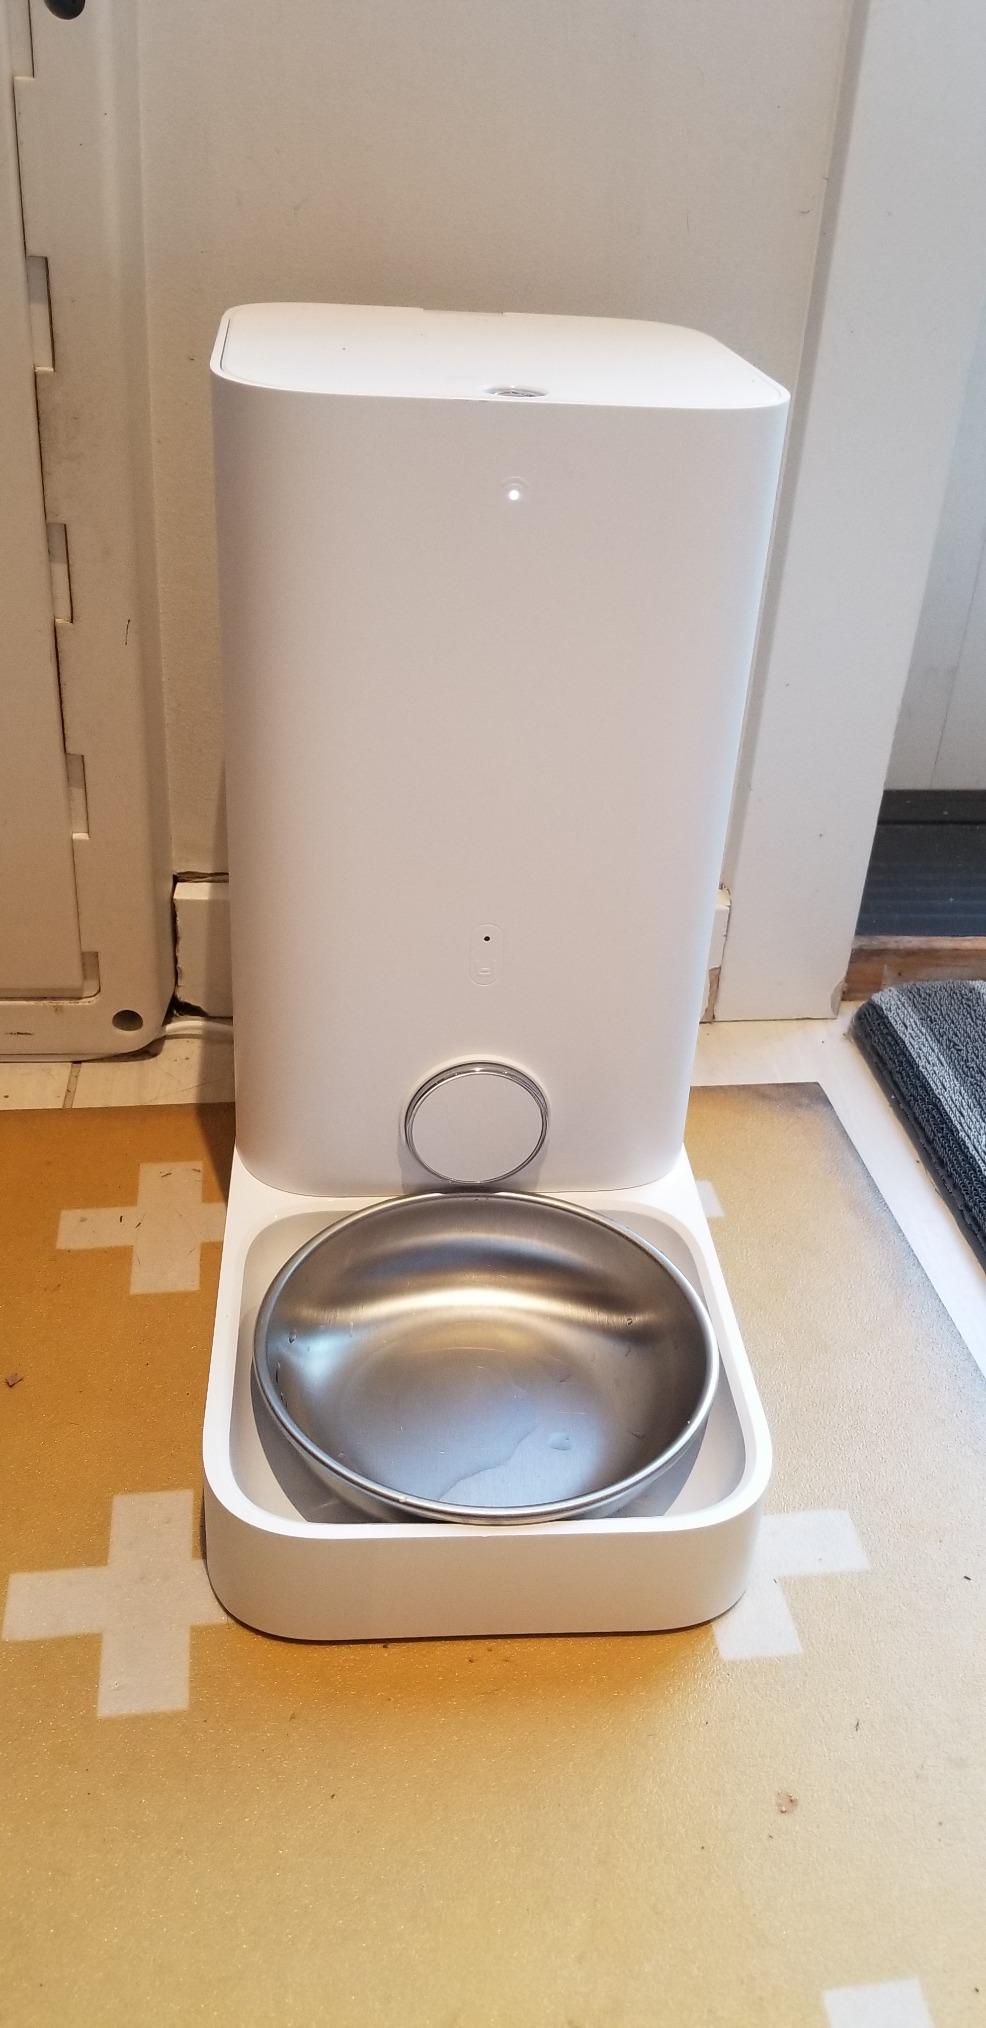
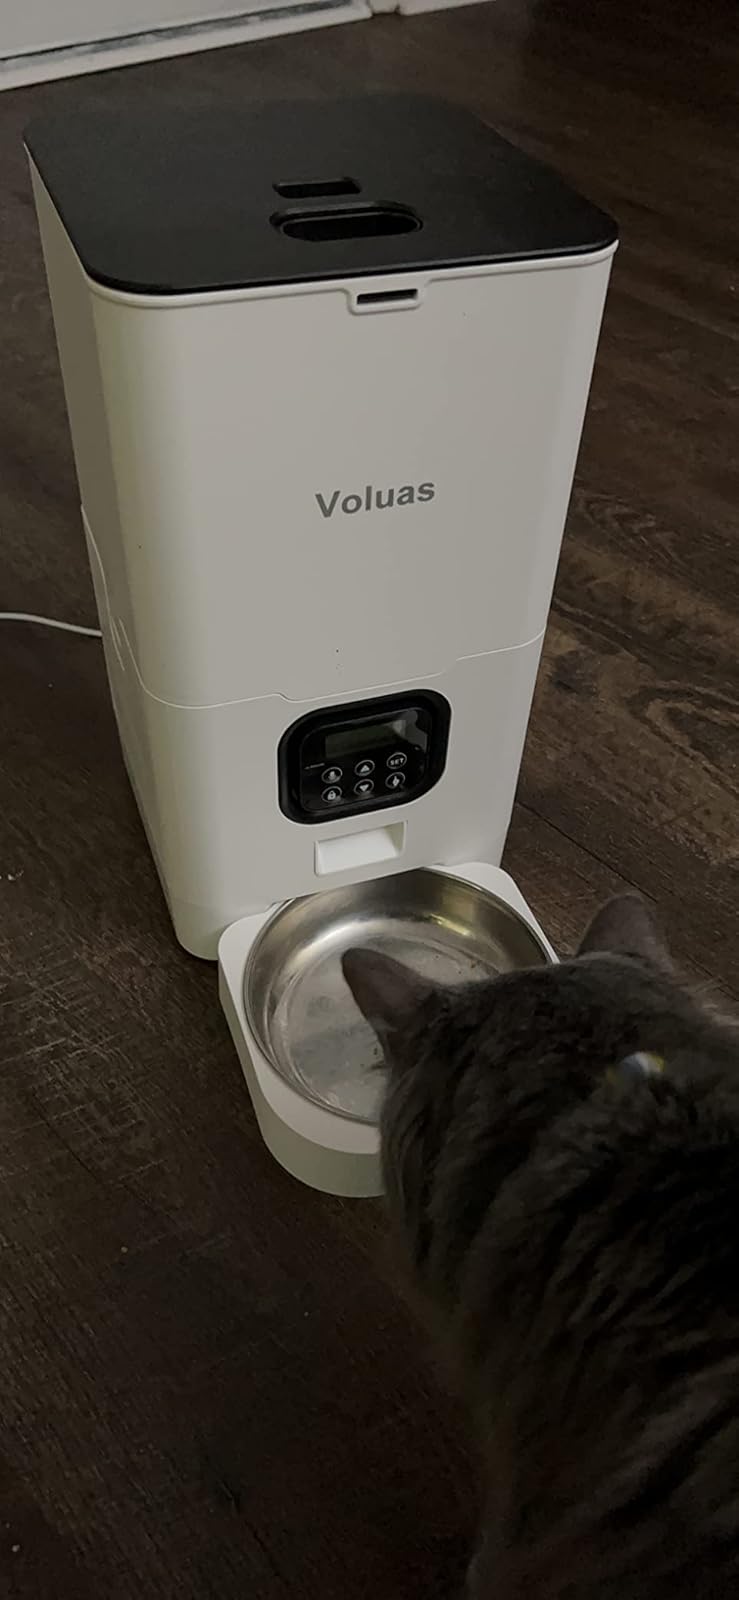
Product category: items_feeder
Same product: no